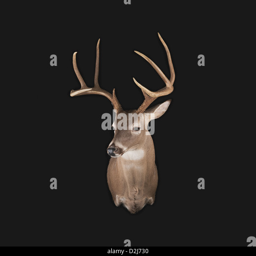
deer head on a black background